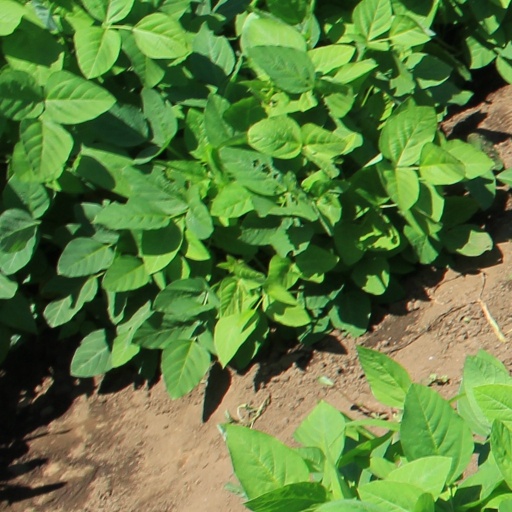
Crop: soybean